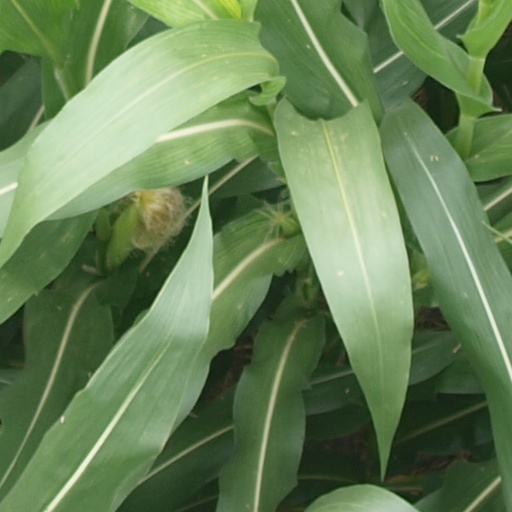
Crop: maize; corn